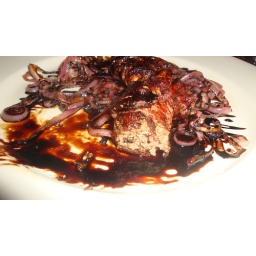
organic chicken livers skewer with pancetta and red onions in a balsamic reduction. Convivium Osteria. Park Slope, Brooklyn. NY